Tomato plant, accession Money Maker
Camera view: horizontal (90 deg, fisheye); turntable rotation: 300 degrees
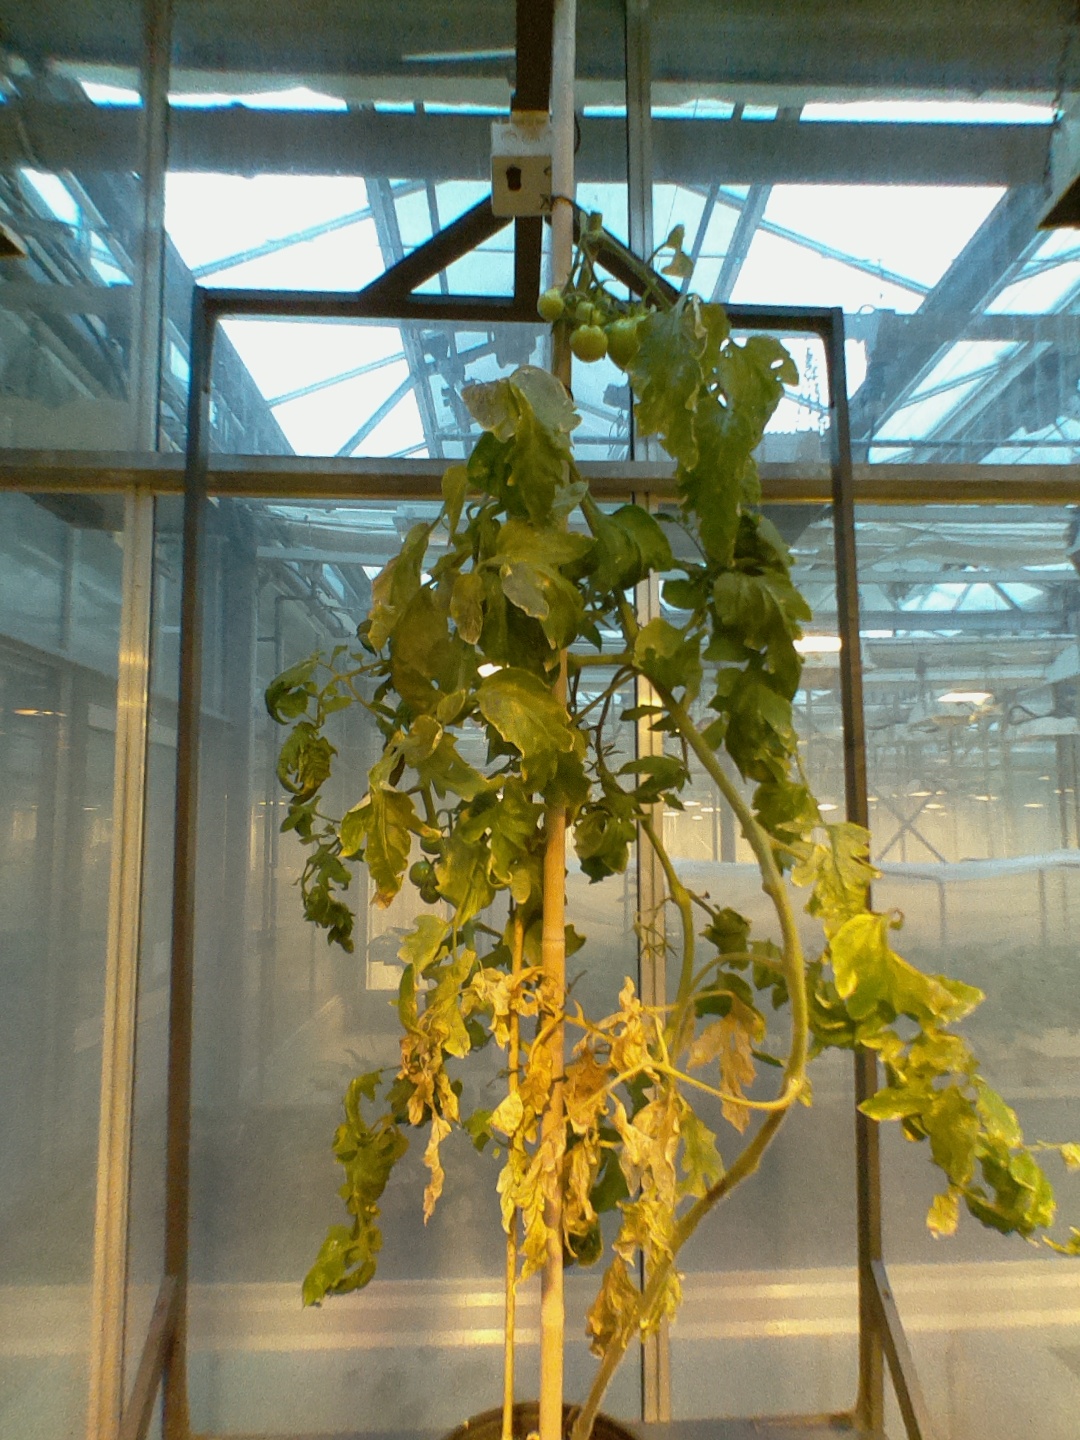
BBCH growth stage 78: 80% -90% of final fruit size